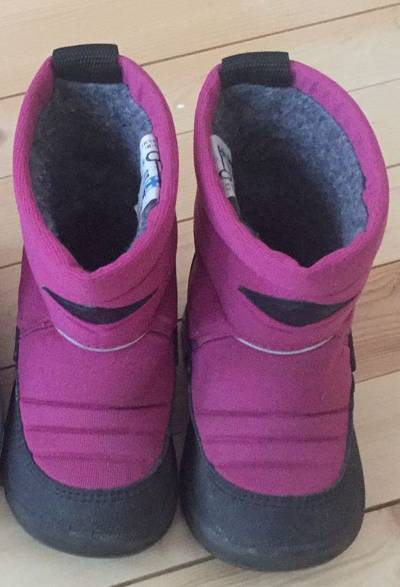
Waste category: shoes